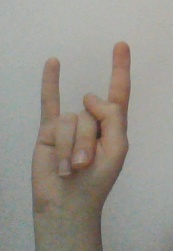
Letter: la